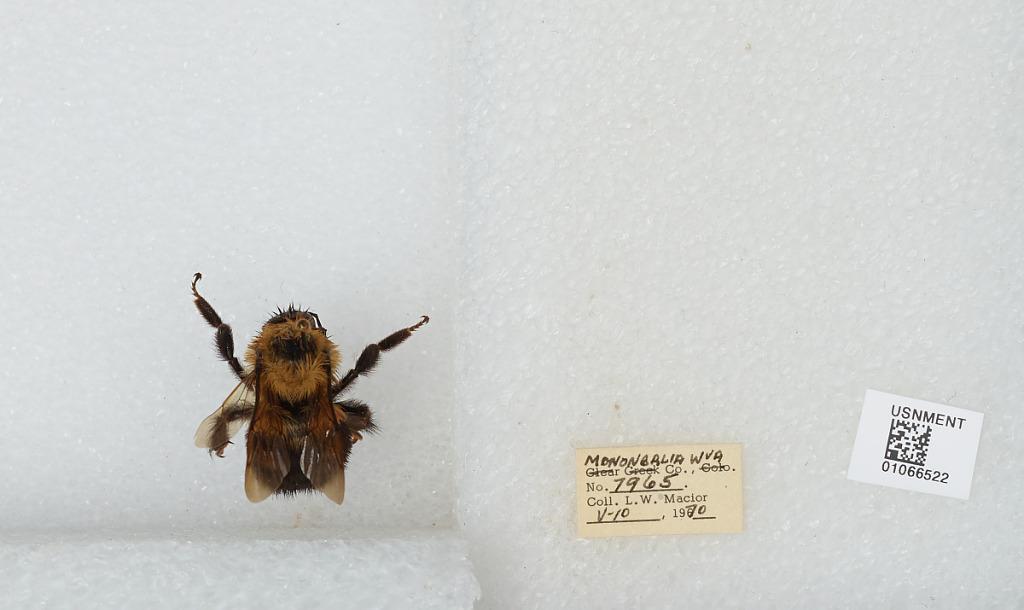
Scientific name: Bombus (Pyrobombus) bimaculatus Cresson
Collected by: L. Macior
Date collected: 1970-5-10
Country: United States
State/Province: West Virginia
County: Monongalia
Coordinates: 39.6303, -80.0464